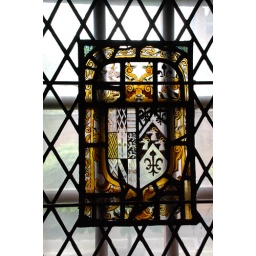
stained glass window in the Provands Lordship